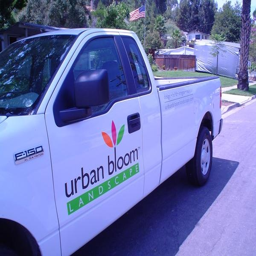
put your company 's name on your vehicle for constant advertising while you 're on the road and parked at the job .